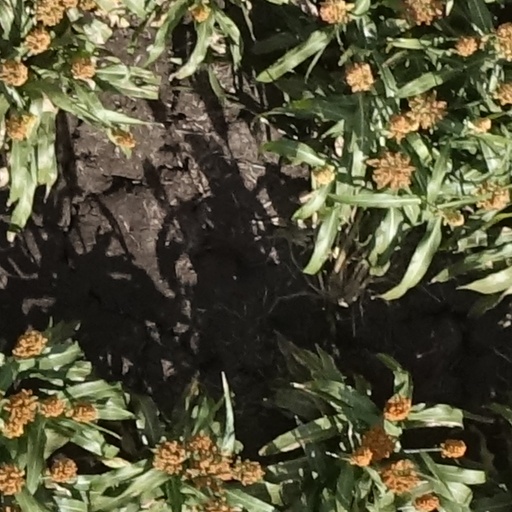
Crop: sorghum